Albanello bianco

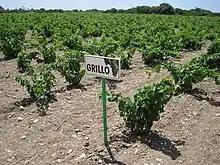
In Sicily, Albanello is often blended with Grillo "(pictured)"

While plantings of Albanello has sharply declined over the last couple centuries, it can still be found in the Sicilian provinces of Caltanissetta, Catania, Ragusa and Siracusa. In Siracusa, it is still a permitted variety in white wines from the Eloro DOC where it is a minor blending component complementing Catarratto bianco and Grillo.